Endangered Species Act of 1969

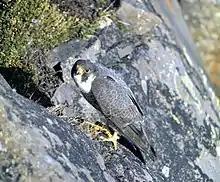
Peregrine falcon on rock

The Endangered Species Preservation Act of 1966 (Public Law 89-669) was passed prior to the 1969 act, and set up a list of species native to the United States that qualified as endangered. The animals on this list were then afforded certain protections from the National Wildlife Refuge System.